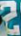
Number: 2